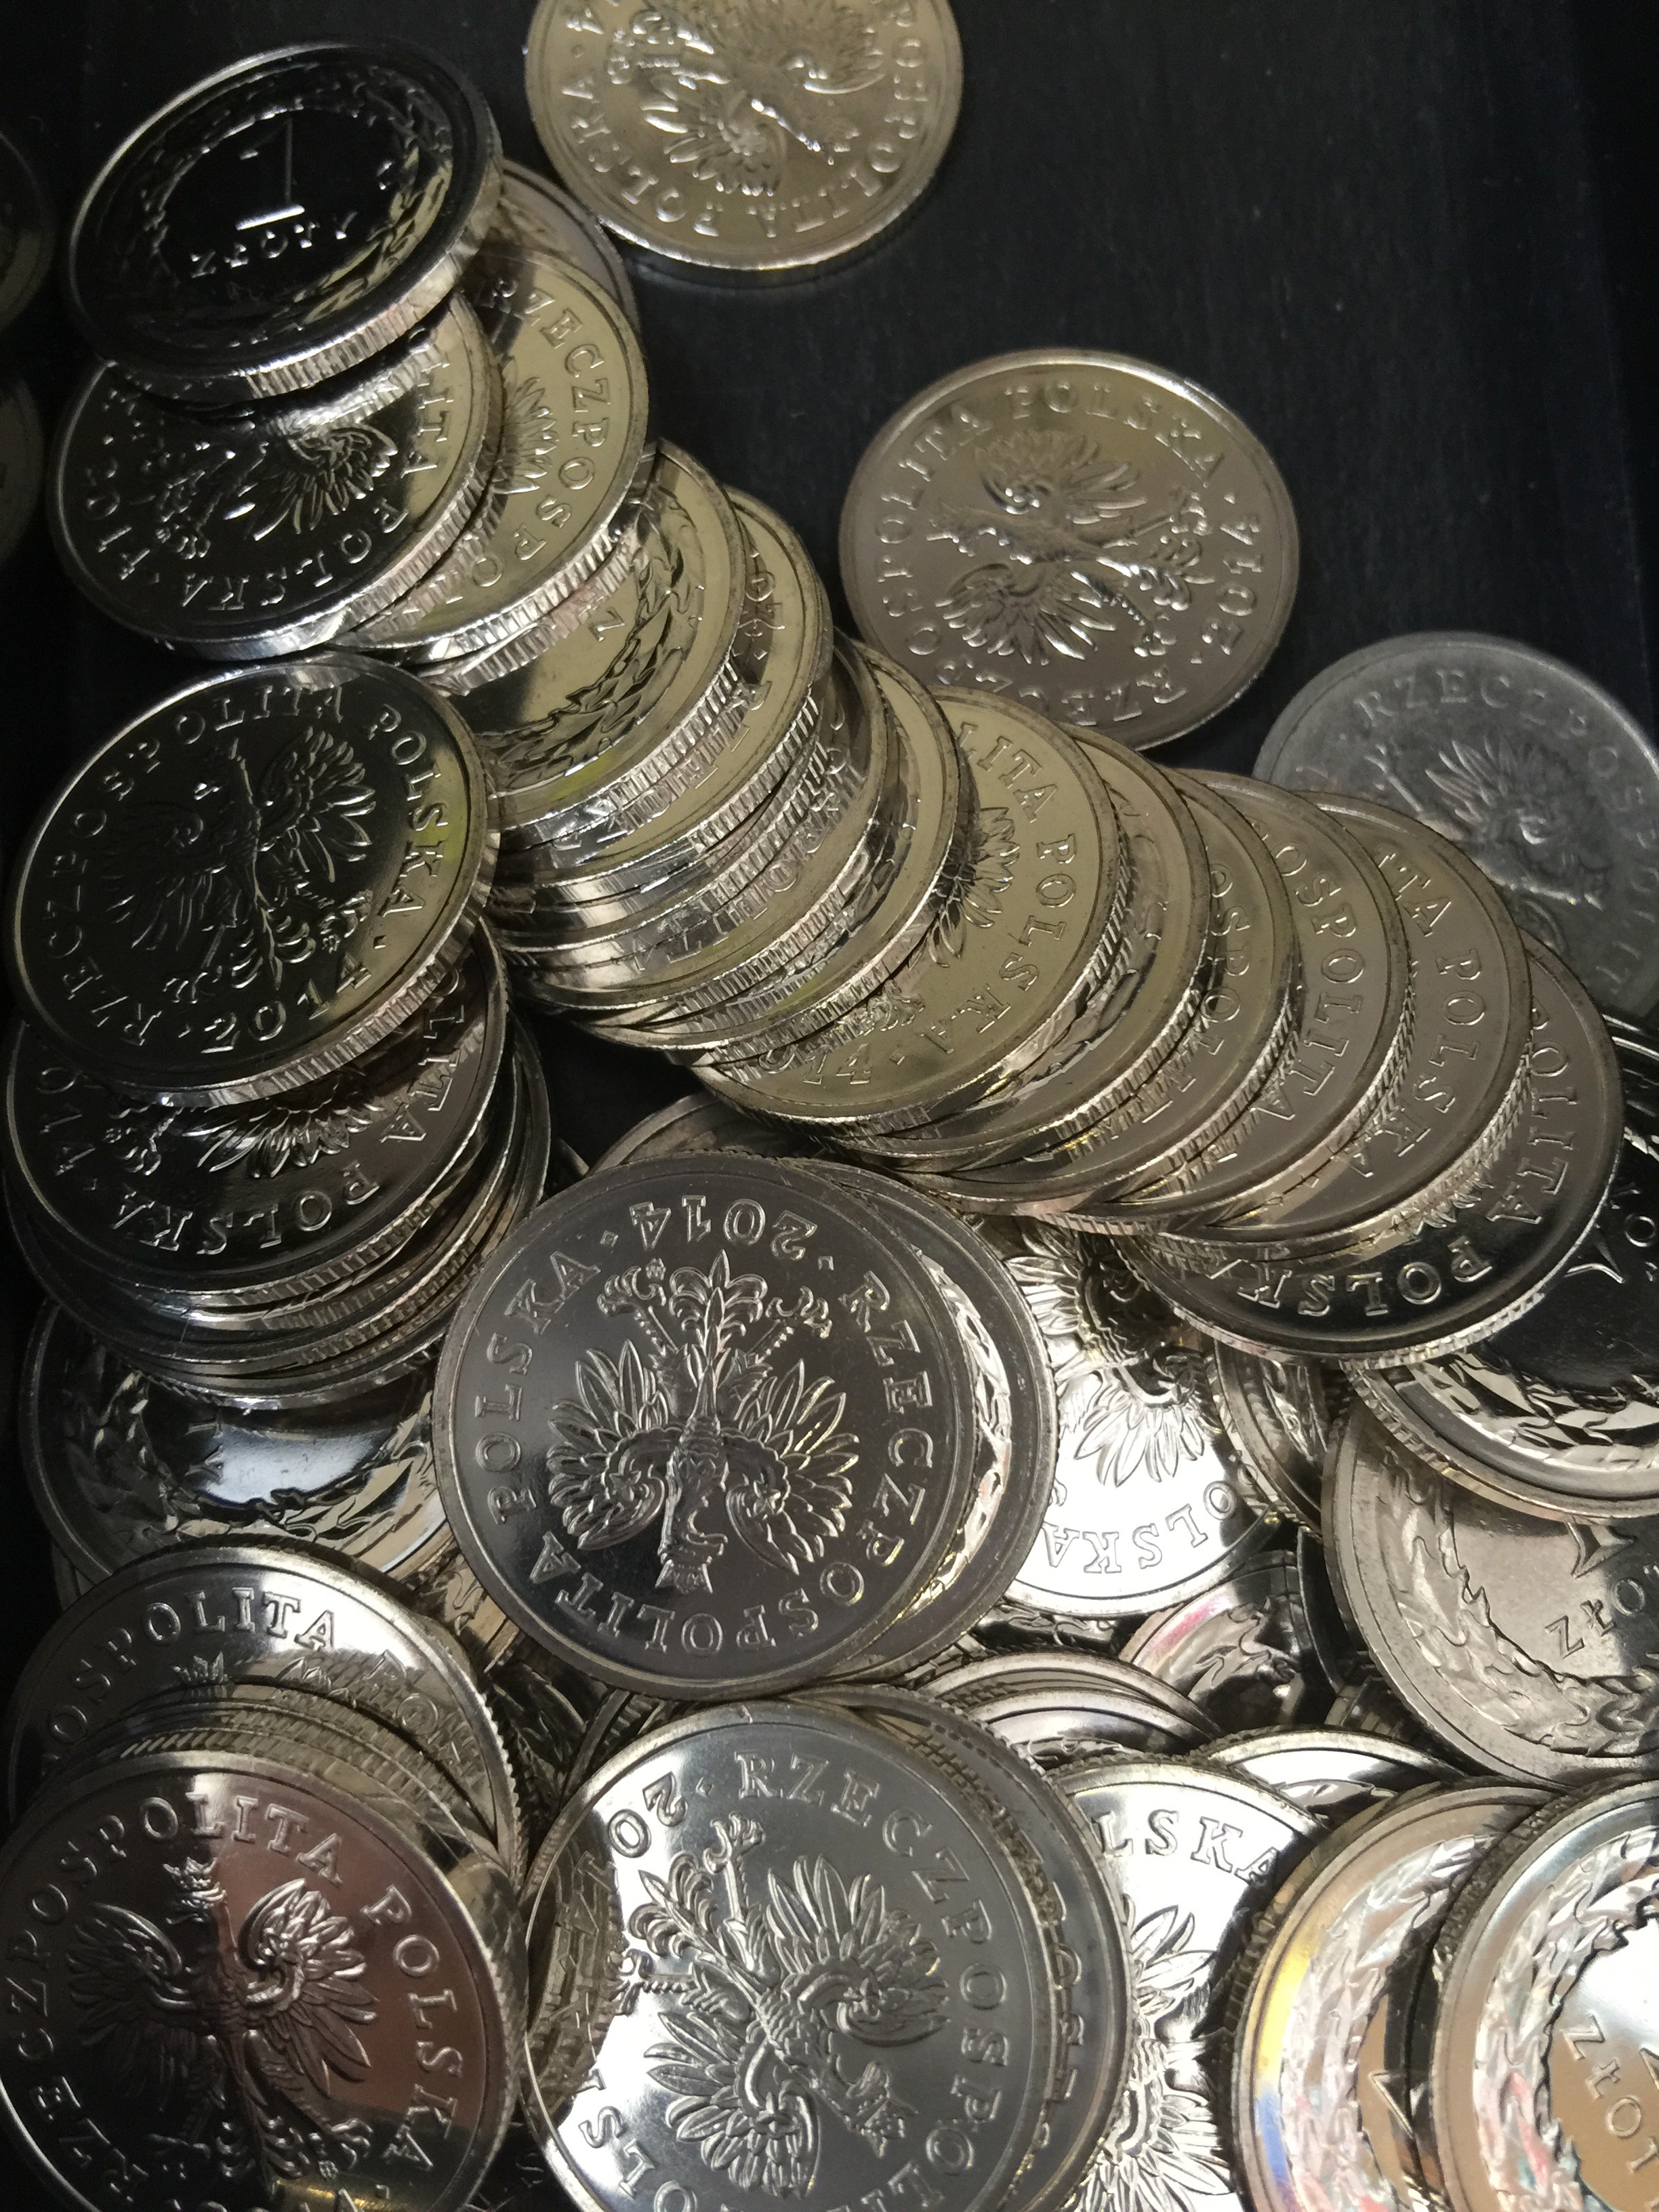
shop, golden, money, business, shopping, cash, gold, silver, currency, coin, cashier, savings, coins, safe, taxes, finance, euro banknotes, dime, amount, prices, accounting, pay, money making, the cashier, the client